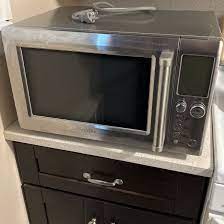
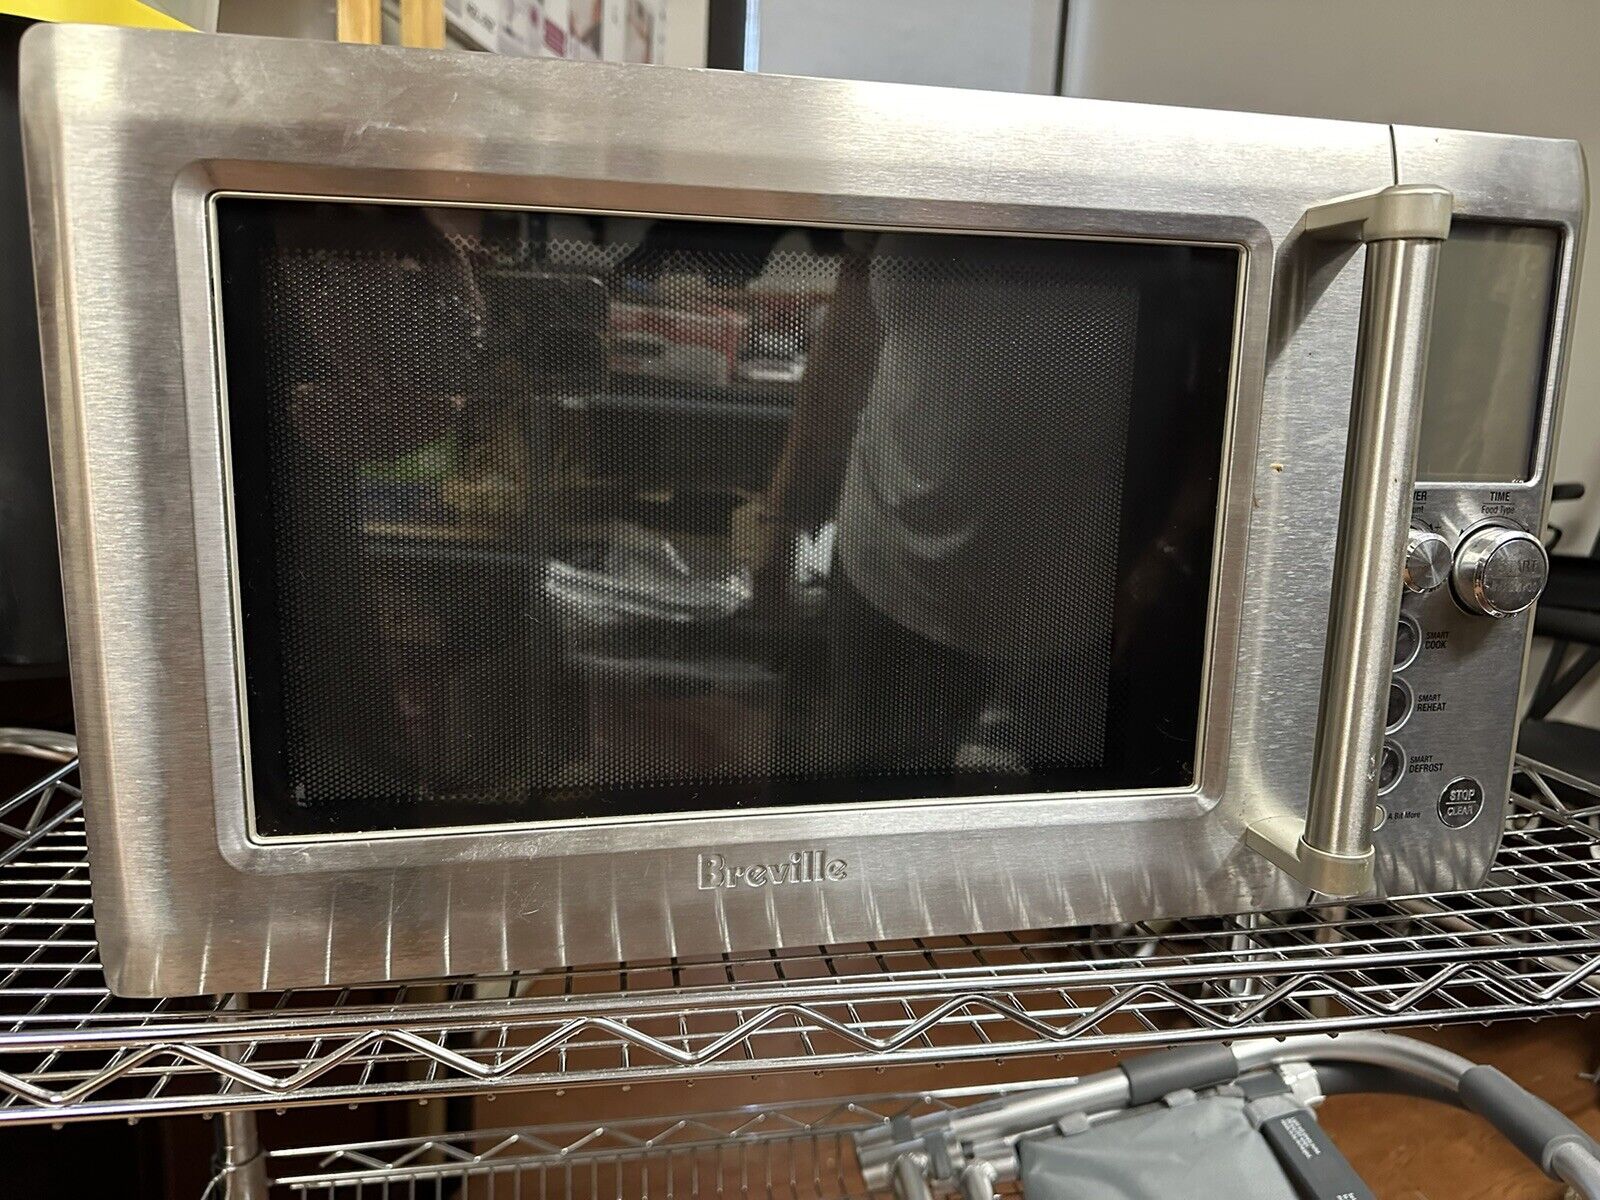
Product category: misc
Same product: yes